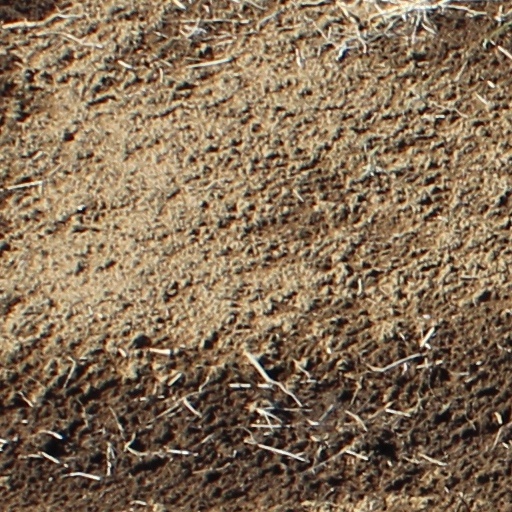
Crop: wheat